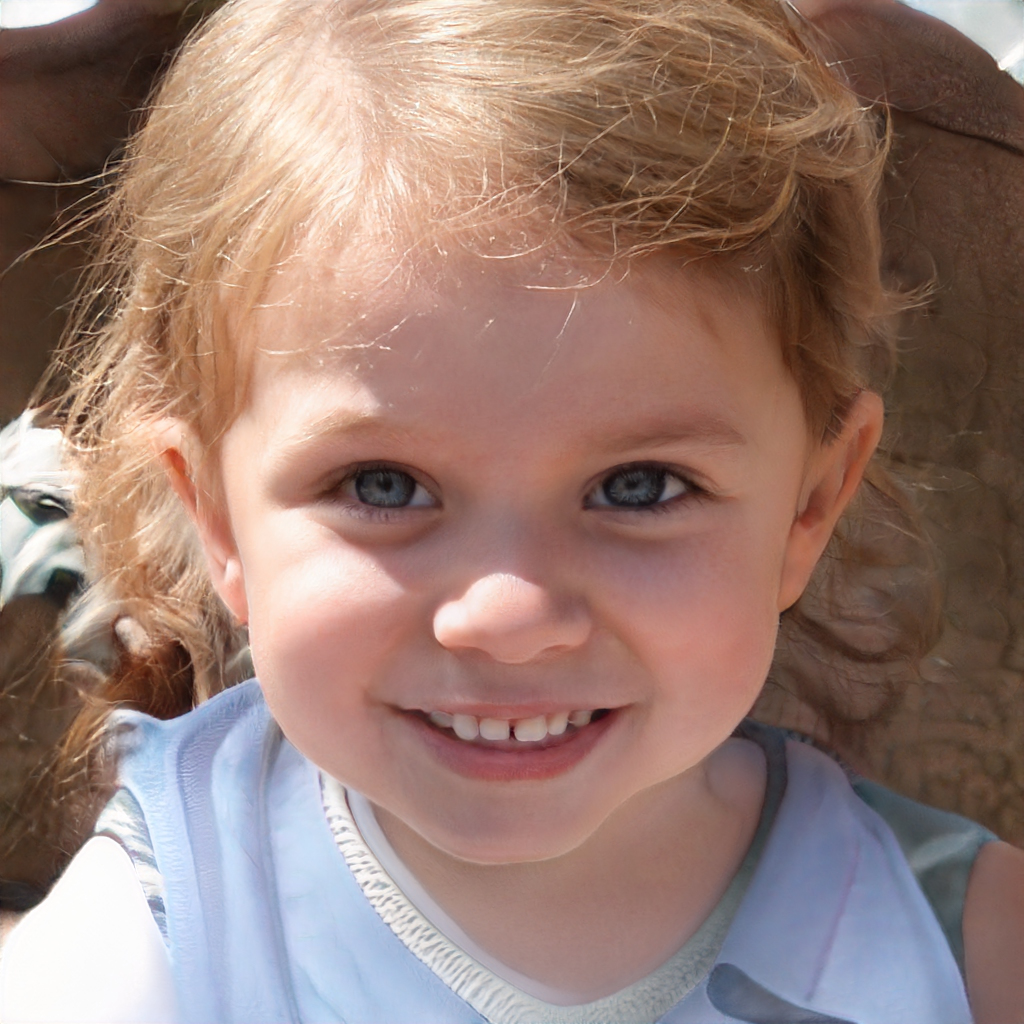
Label: Colored